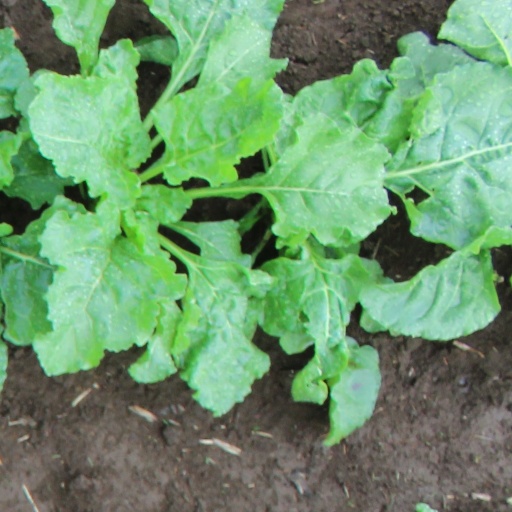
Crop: sugar beet